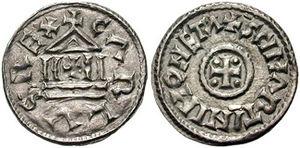
Le mot denier peut désigner :
L'édit de Pîtres ou de Pistres est un capitulaire promulgué le 25 juin 864 par Charles II le Chauve à la deuxième des quatre assemblées réunies à Pîtres sous son règne entre 861 et 869.